José Antônio Peruzzo

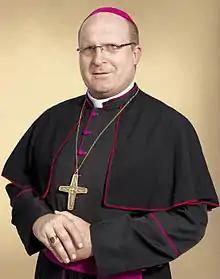
Peruzzo in 2015.

José Antônio Peruzzo (born 19 April 1960) is a Brazilian prelate of the Catholic Church who has been Archbishop of Curitiba since January 2015. He was Bishop of Palmas–Francisco Beltrão from 2005 to 2015.